Benjamin Disraeli

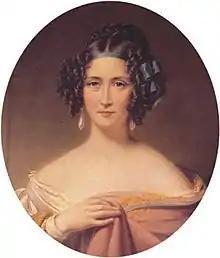
A portrait of a young woman with elaborately styled brown hair, tied up with a blue bow

In April 1835, Disraeli fought a by-election at Taunton as a Tory candidate. The Irish MP Daniel O'Connell, misled by inaccurate press reports, thought Disraeli had slandered him while electioneering at Taunton; he launched an outspoken attack, referring to Disraeli as: